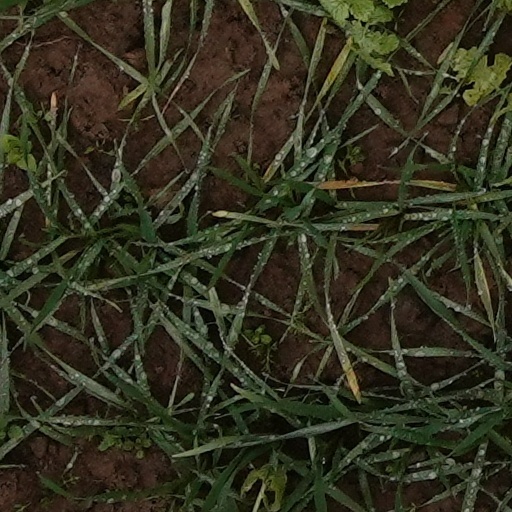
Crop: wheat